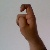
The image shows a hand gesture representing the letter 'X' in Indian Sign Language.